Abu-Said Eldarushev

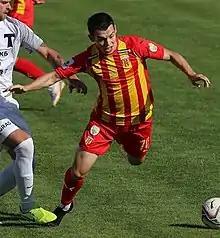
Eldarushev with Alania in 2021

Abu-Said Islamutdinovich Eldarushev (born 17 October 2001) is a Russian football player who plays as a striker for Belarusian club Maxline Vitebsk on loan from Baltika Kaliningrad.